Bobby Jindal

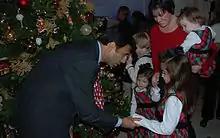
Governor Jindal greets children of deployed Louisiana National Guard Soldiers at the lighting of the State Capitol Christmas tree.

On June 27, 2008, Louisiana's Secretary of State confirmed that a recall petition had been filed against Jindal in response to Jindal's refusal to veto a bill that would have more than doubled the current state legislative pay. During his gubernatorial campaign, Jindal had pledged to prevent legislative pay raises that would take effect during the current term.